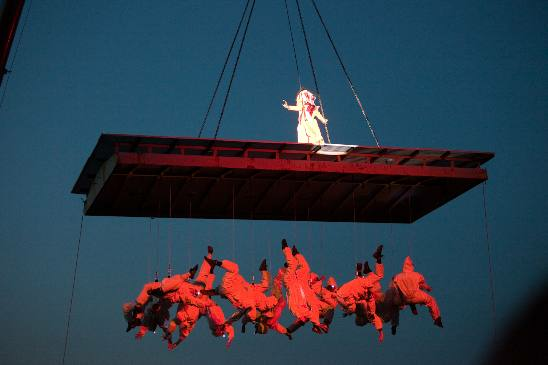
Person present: Yes